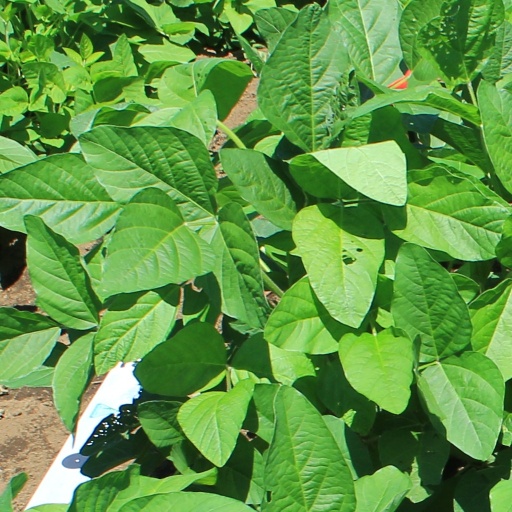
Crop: soybean